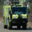
Label: truck